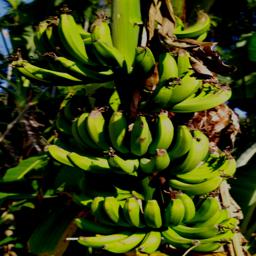
Label: KACHKOL FRUIT